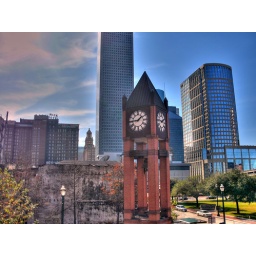
A clock tower in downtown Houston.